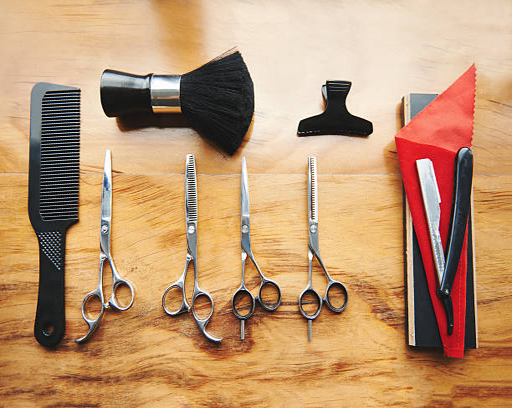
tools of the stylist 's trade